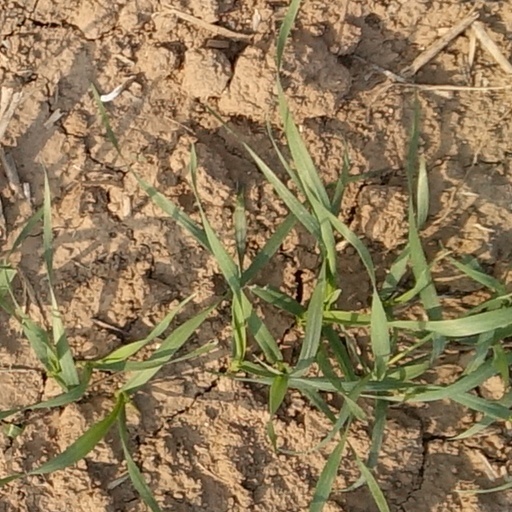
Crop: wheat